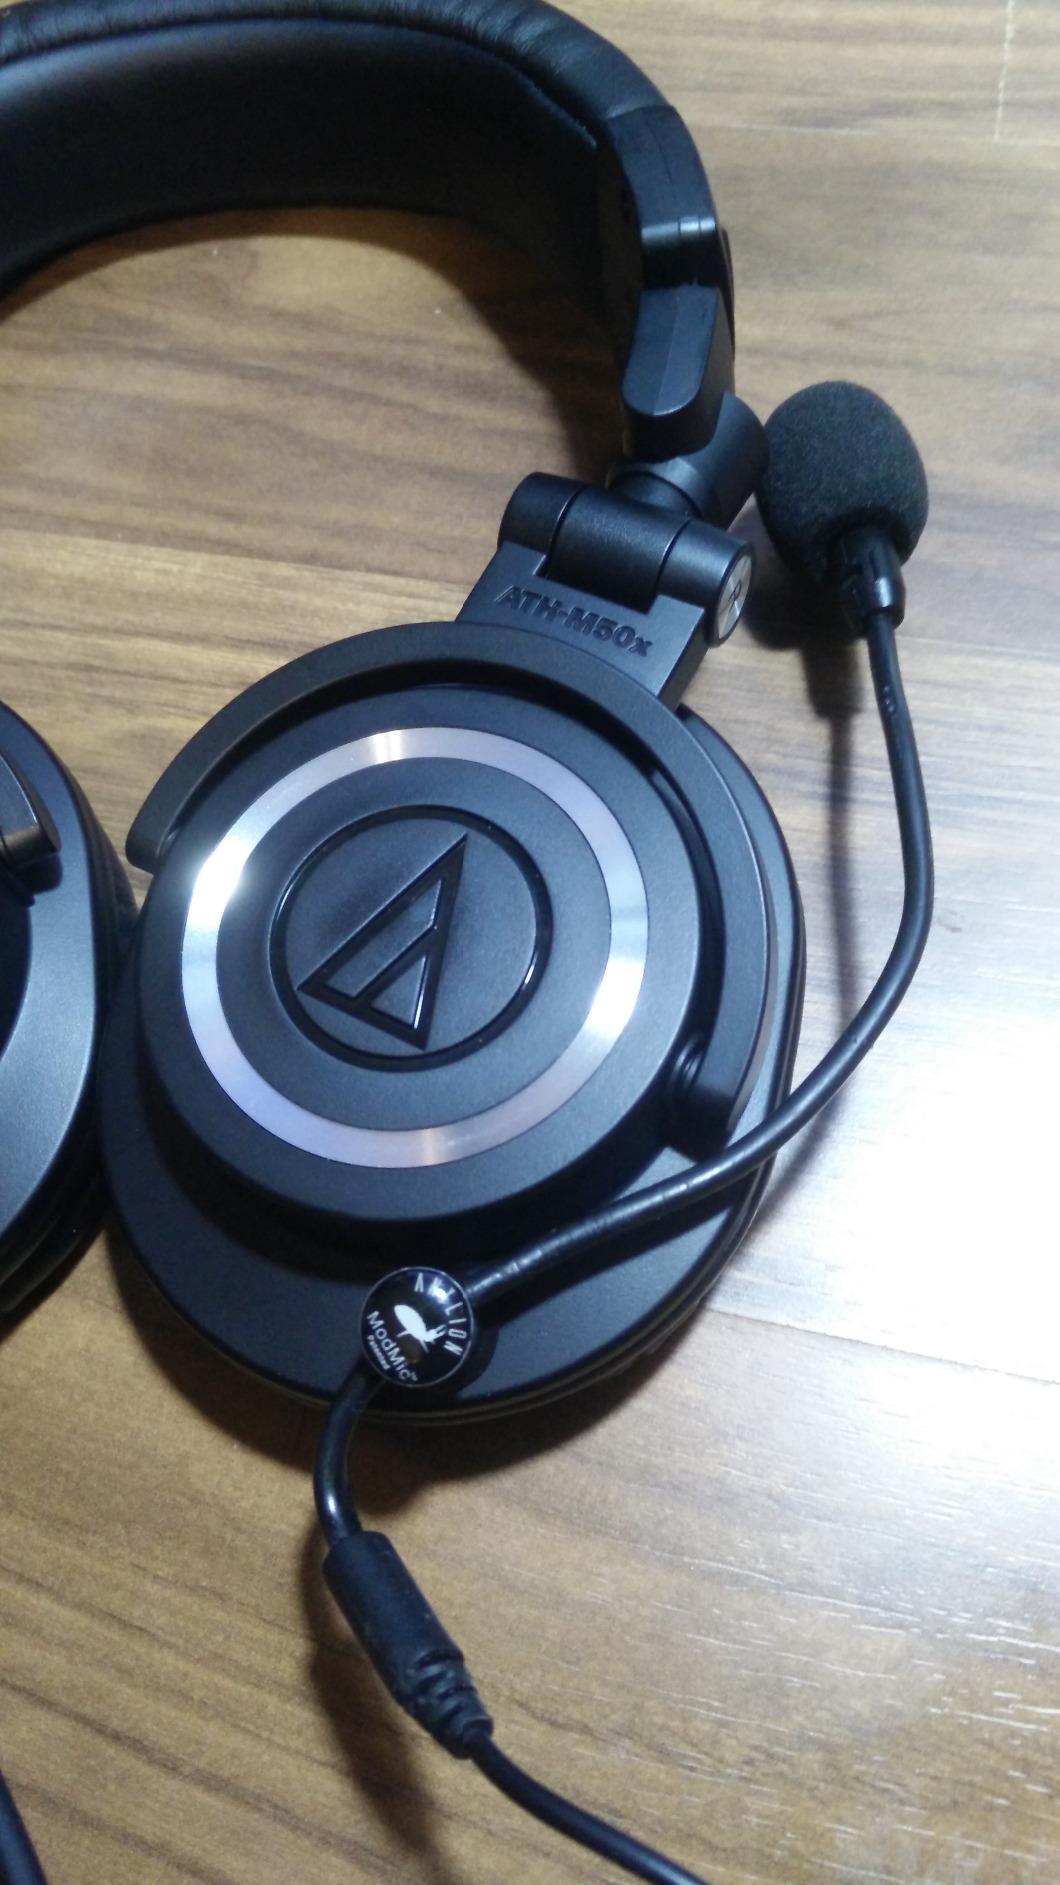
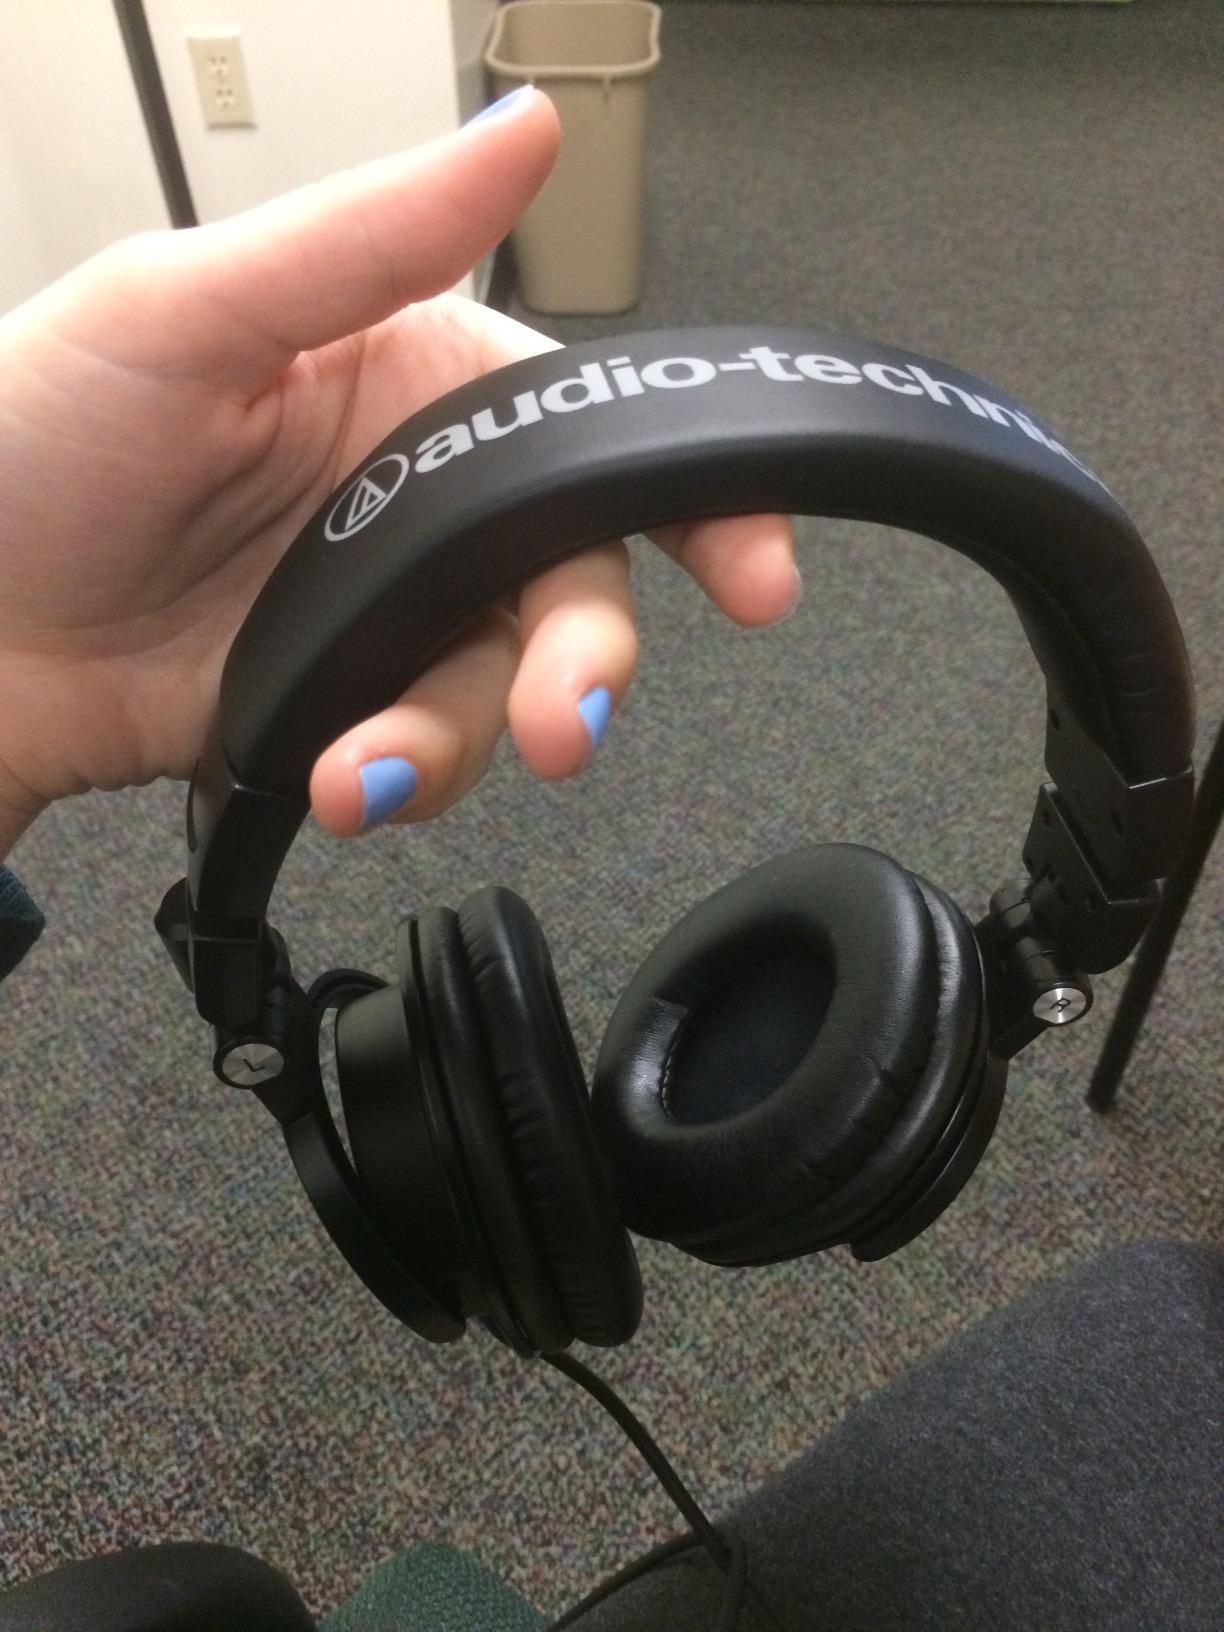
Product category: headphones
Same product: yes